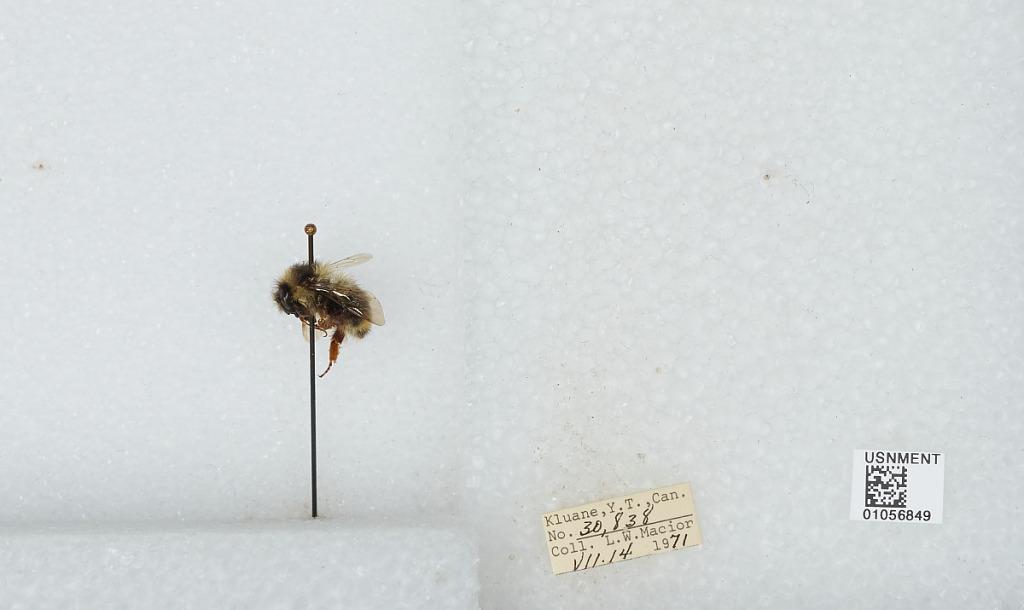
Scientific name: Bombus bifarius nearcticus
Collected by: L. Macior
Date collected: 1971-7-14
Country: Canada
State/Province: Yukon Territory
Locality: Kluane
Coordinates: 60.75, -139.5